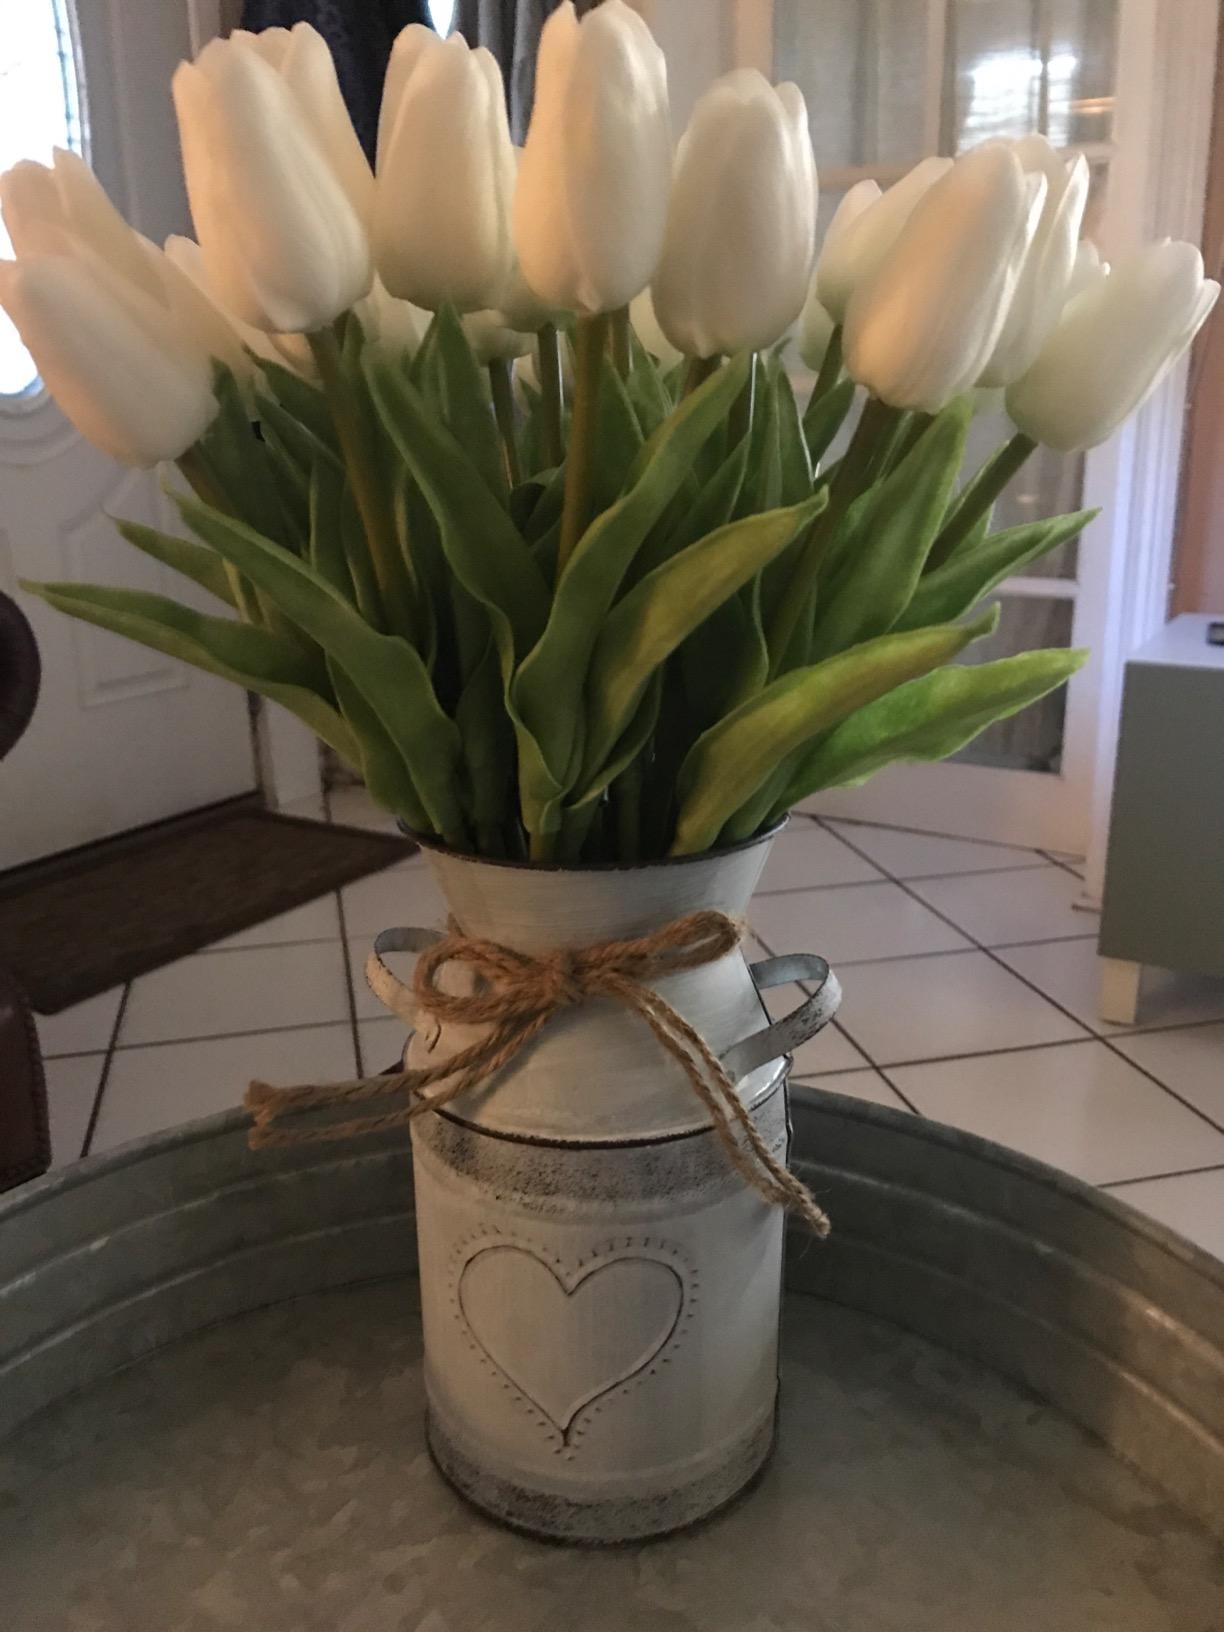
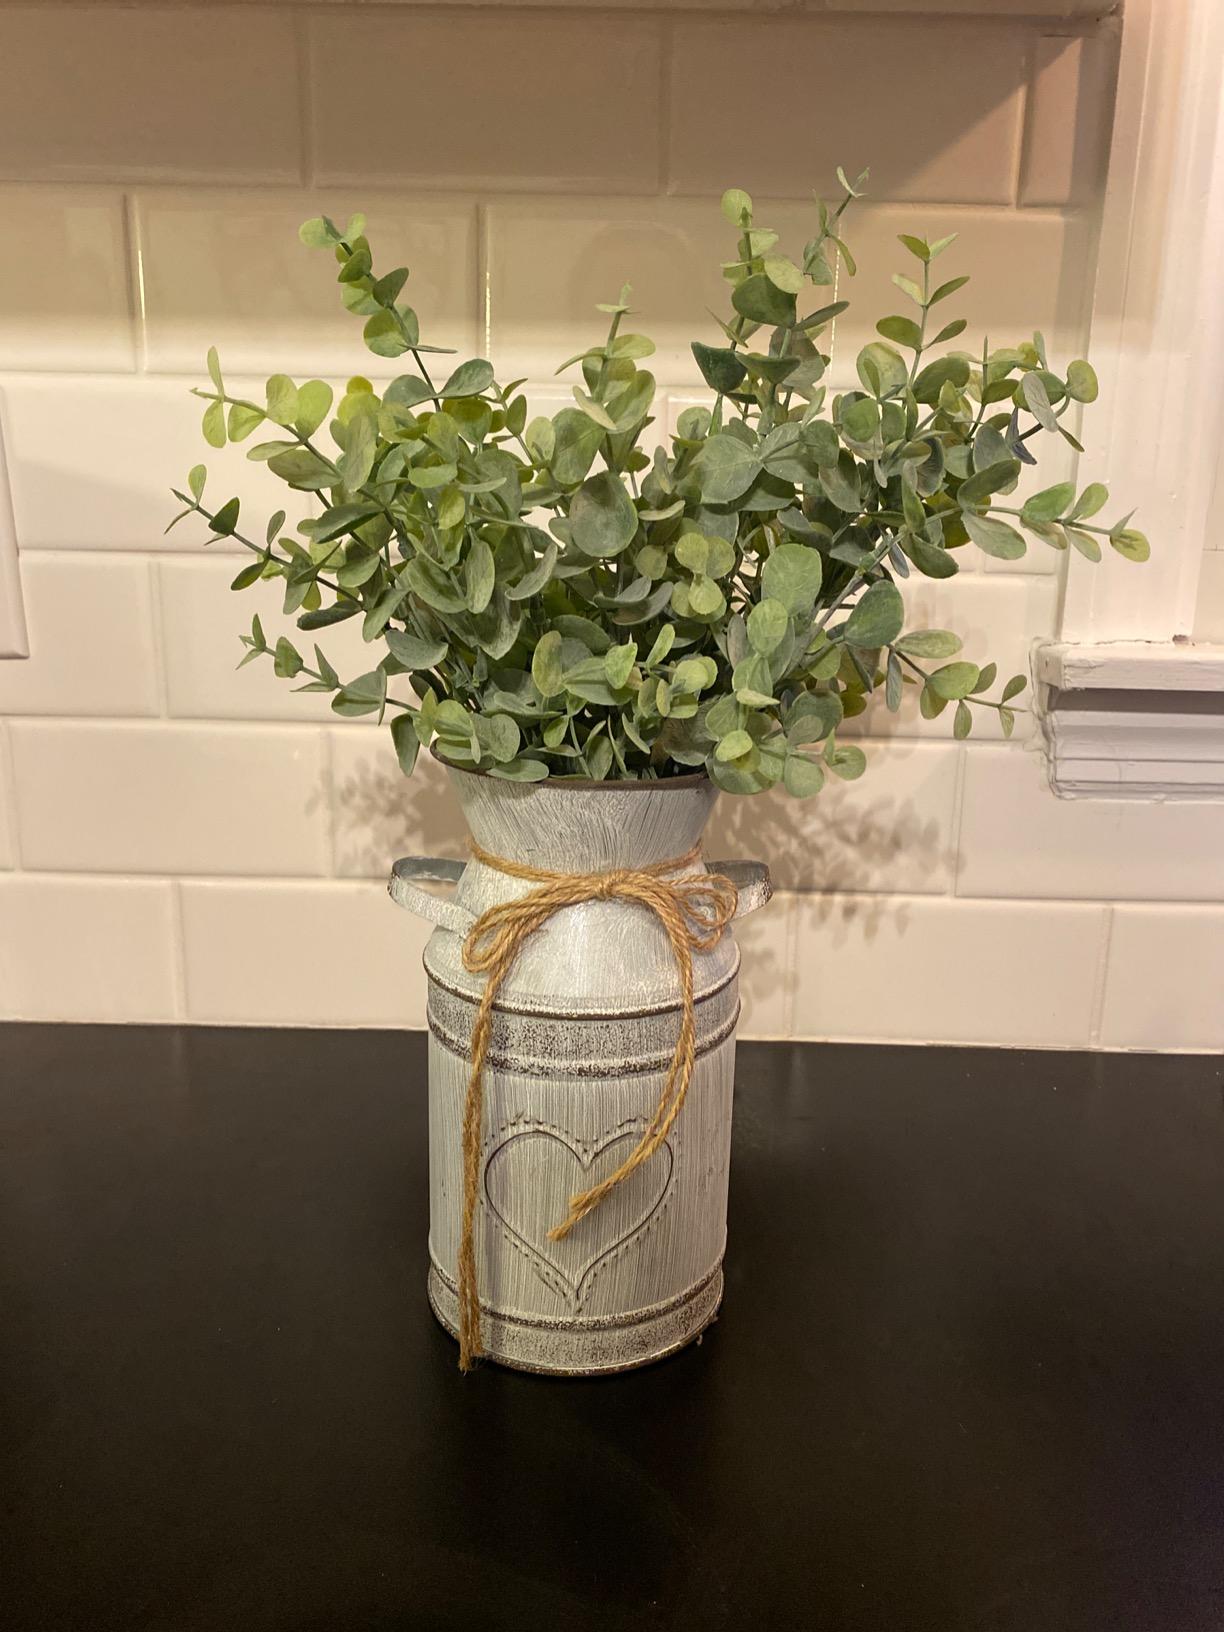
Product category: vase
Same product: yes